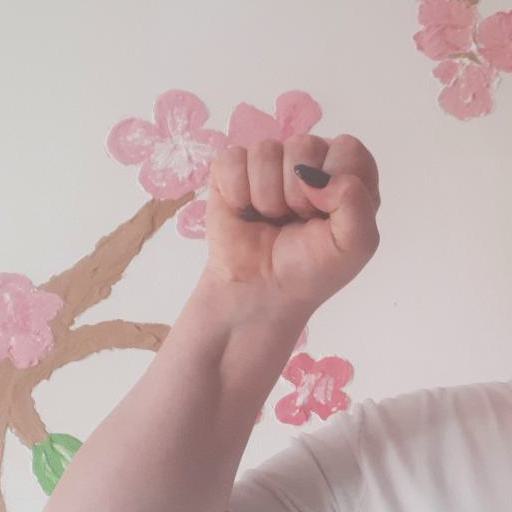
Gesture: fist